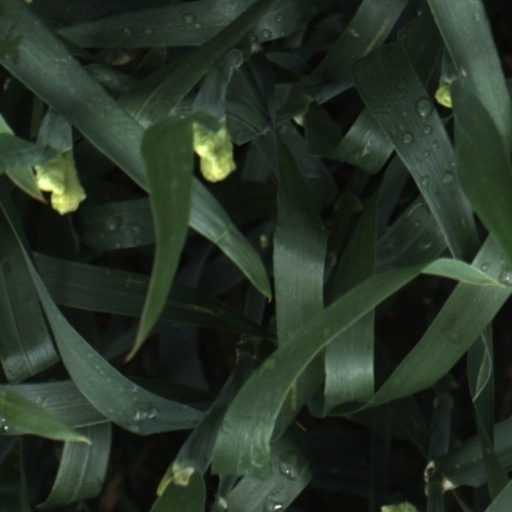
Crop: wheat